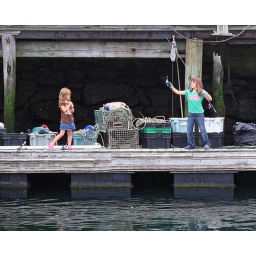
This girl just caught a fish from the dock in Portland's Old Port.